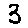
Label: 3